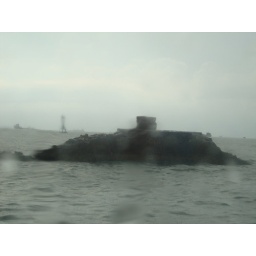
i took this over my glass window of the ship